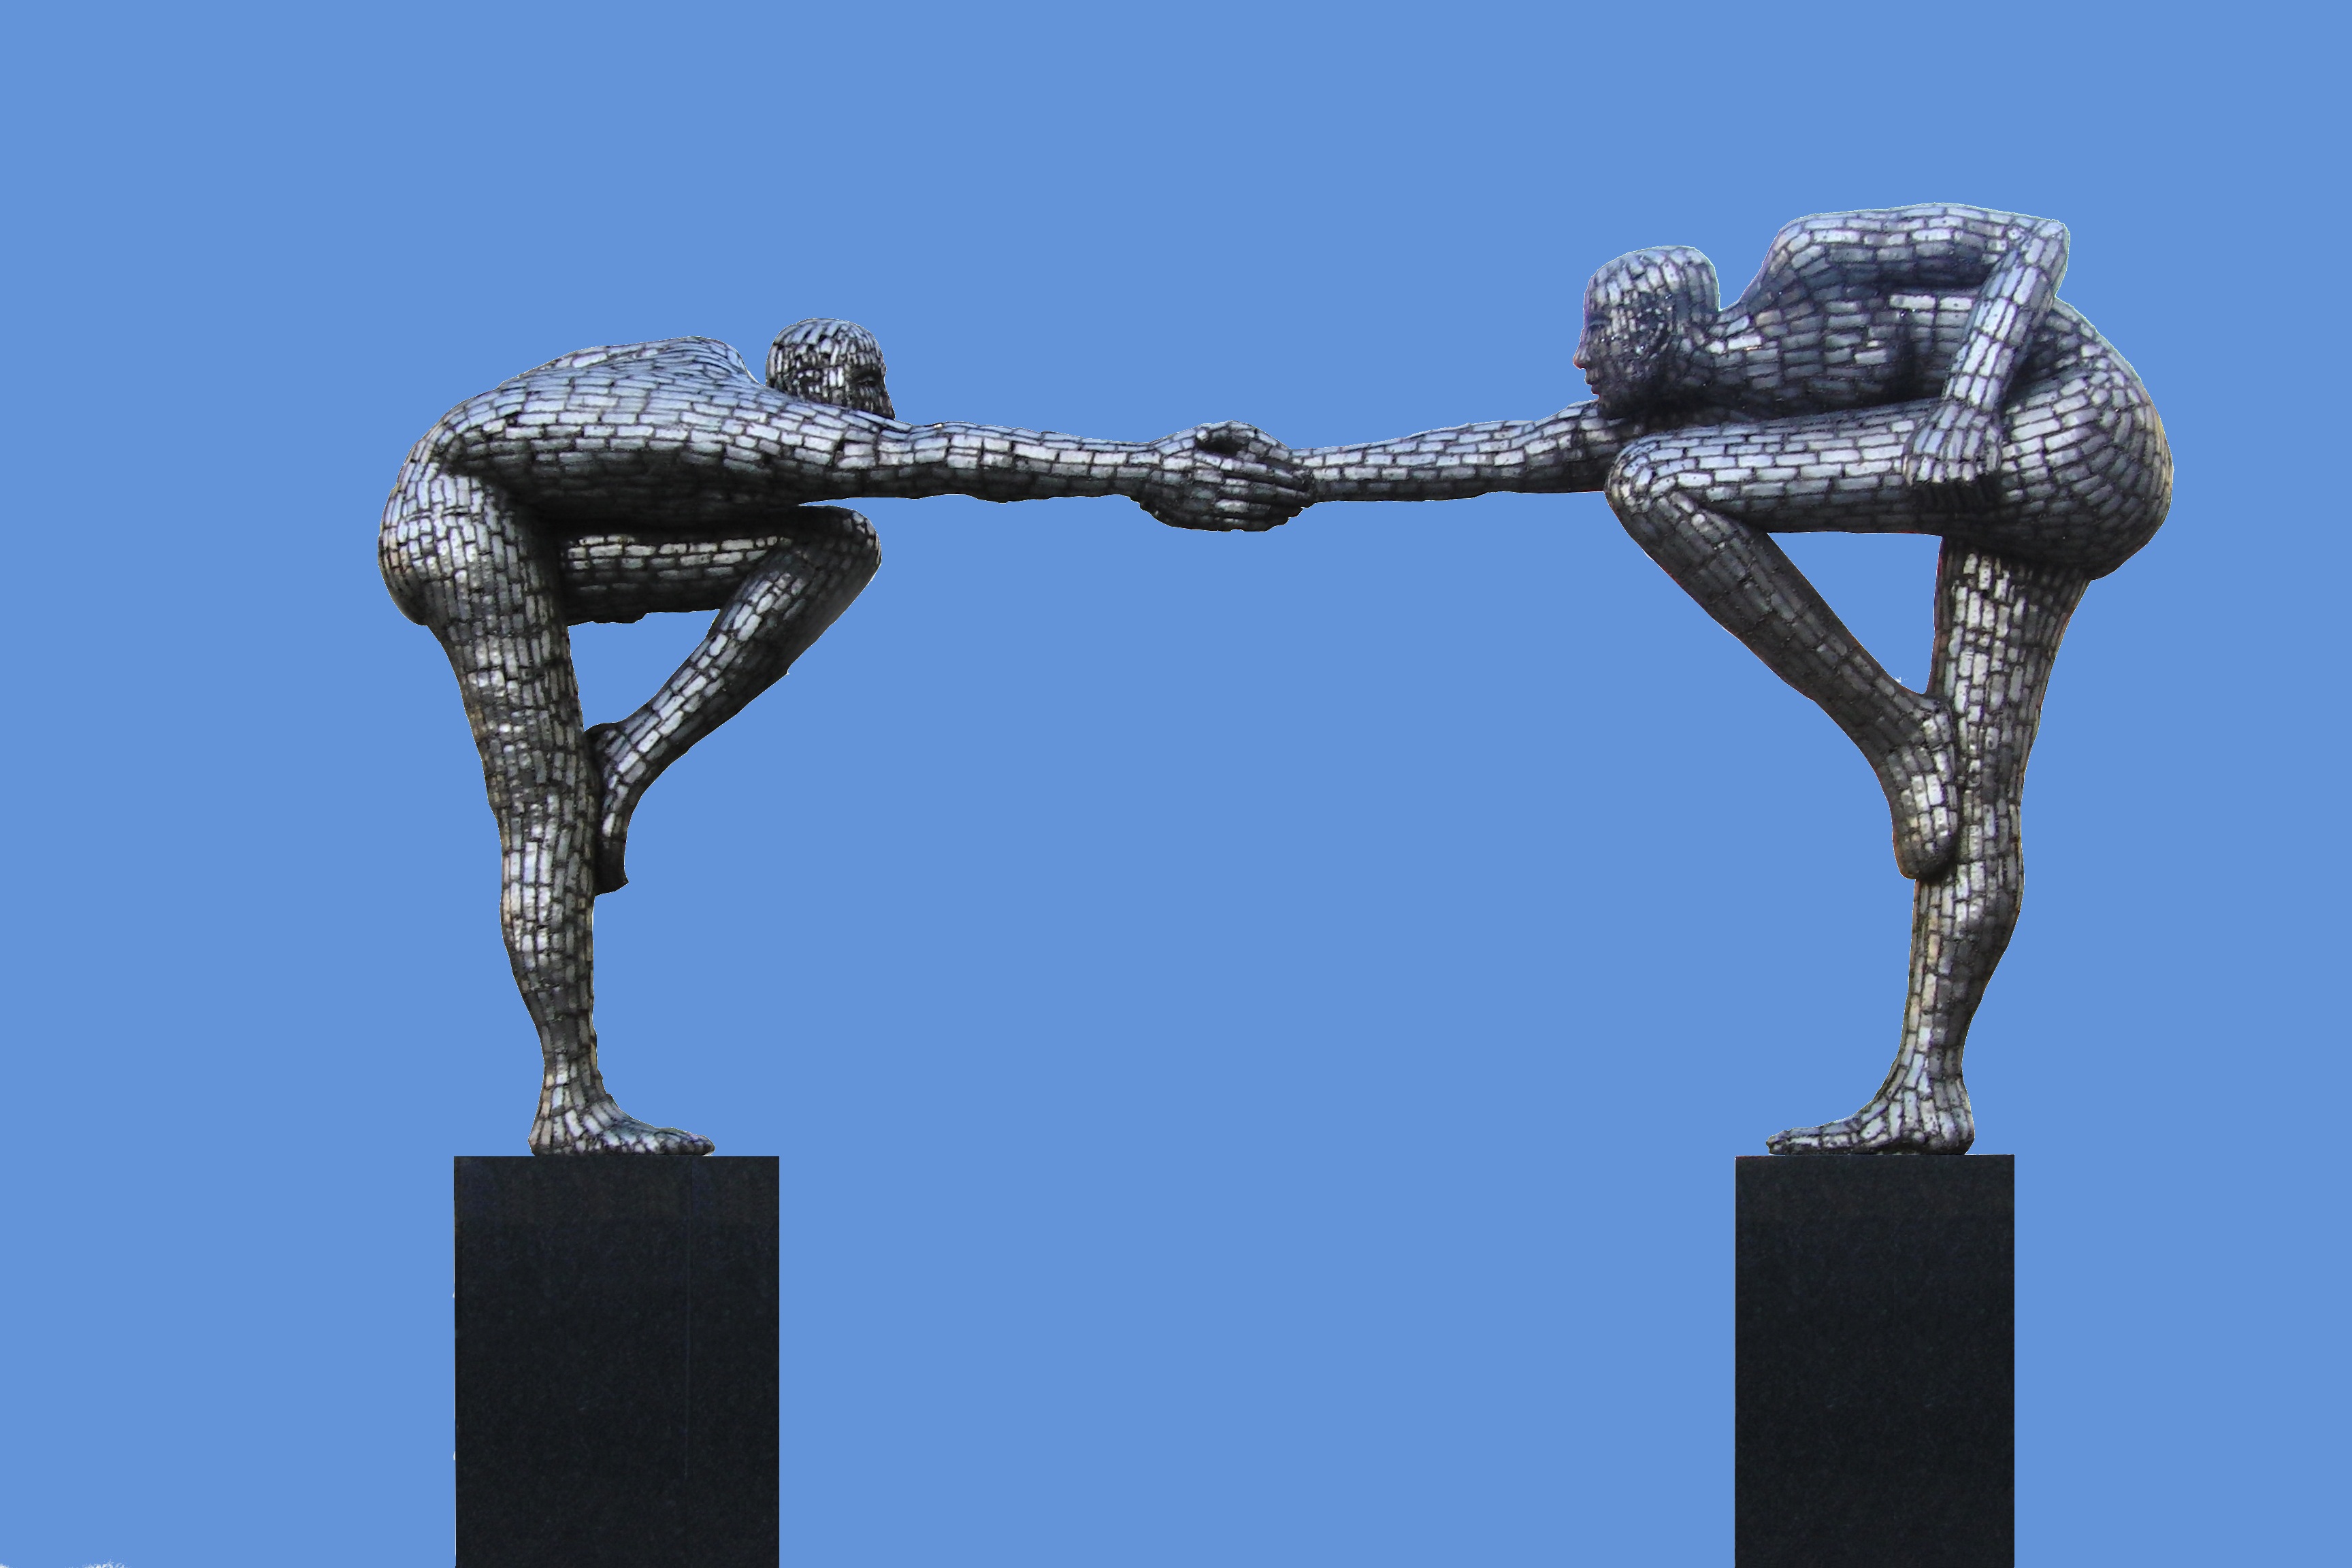
monument, statue, metal, friendship, cheerful, sculpture, men, sporty, art, friends, joy, iron, friendly, harmony, successful, innovative, shaking hands, friendliness, hand giving, friendlich